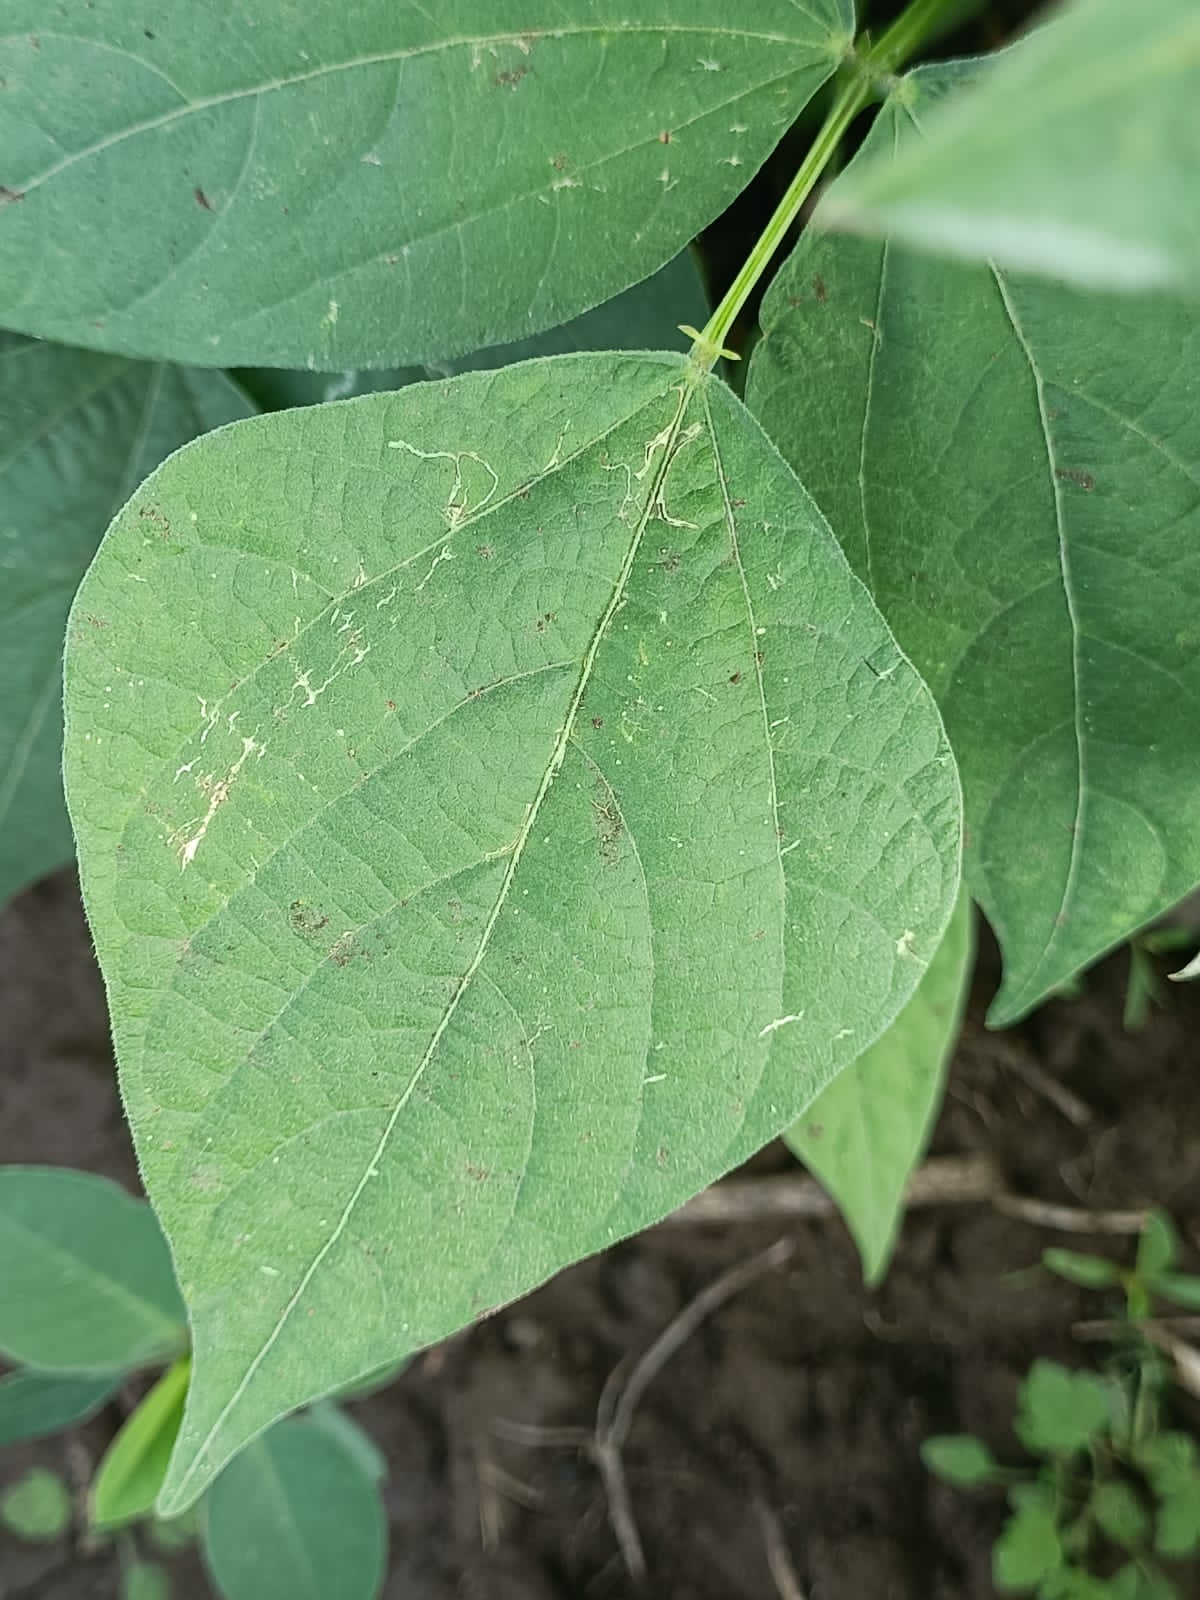
Label: Healthy